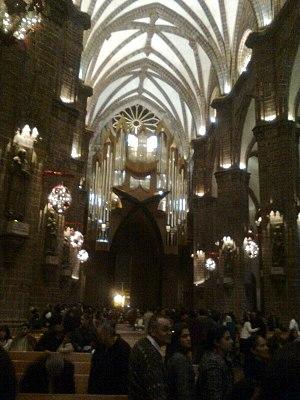
La Sanctuaire Diocésain de Notre Dame de Guadalupe est une cathédrale catholique située au Mexique dans la ville de Zamora de Hidalgo, dans l'état du Michoacán.